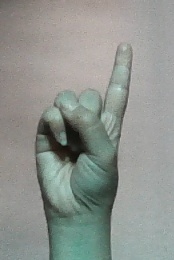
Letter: bb